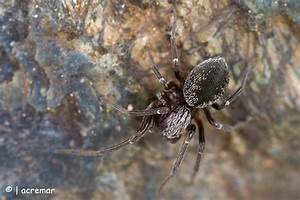
Label: ragno